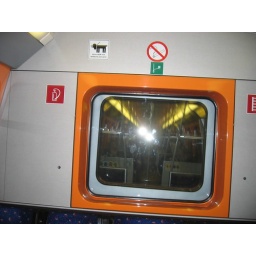
The confusing green sign in context